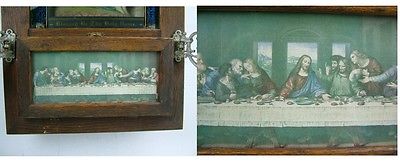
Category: cabinet